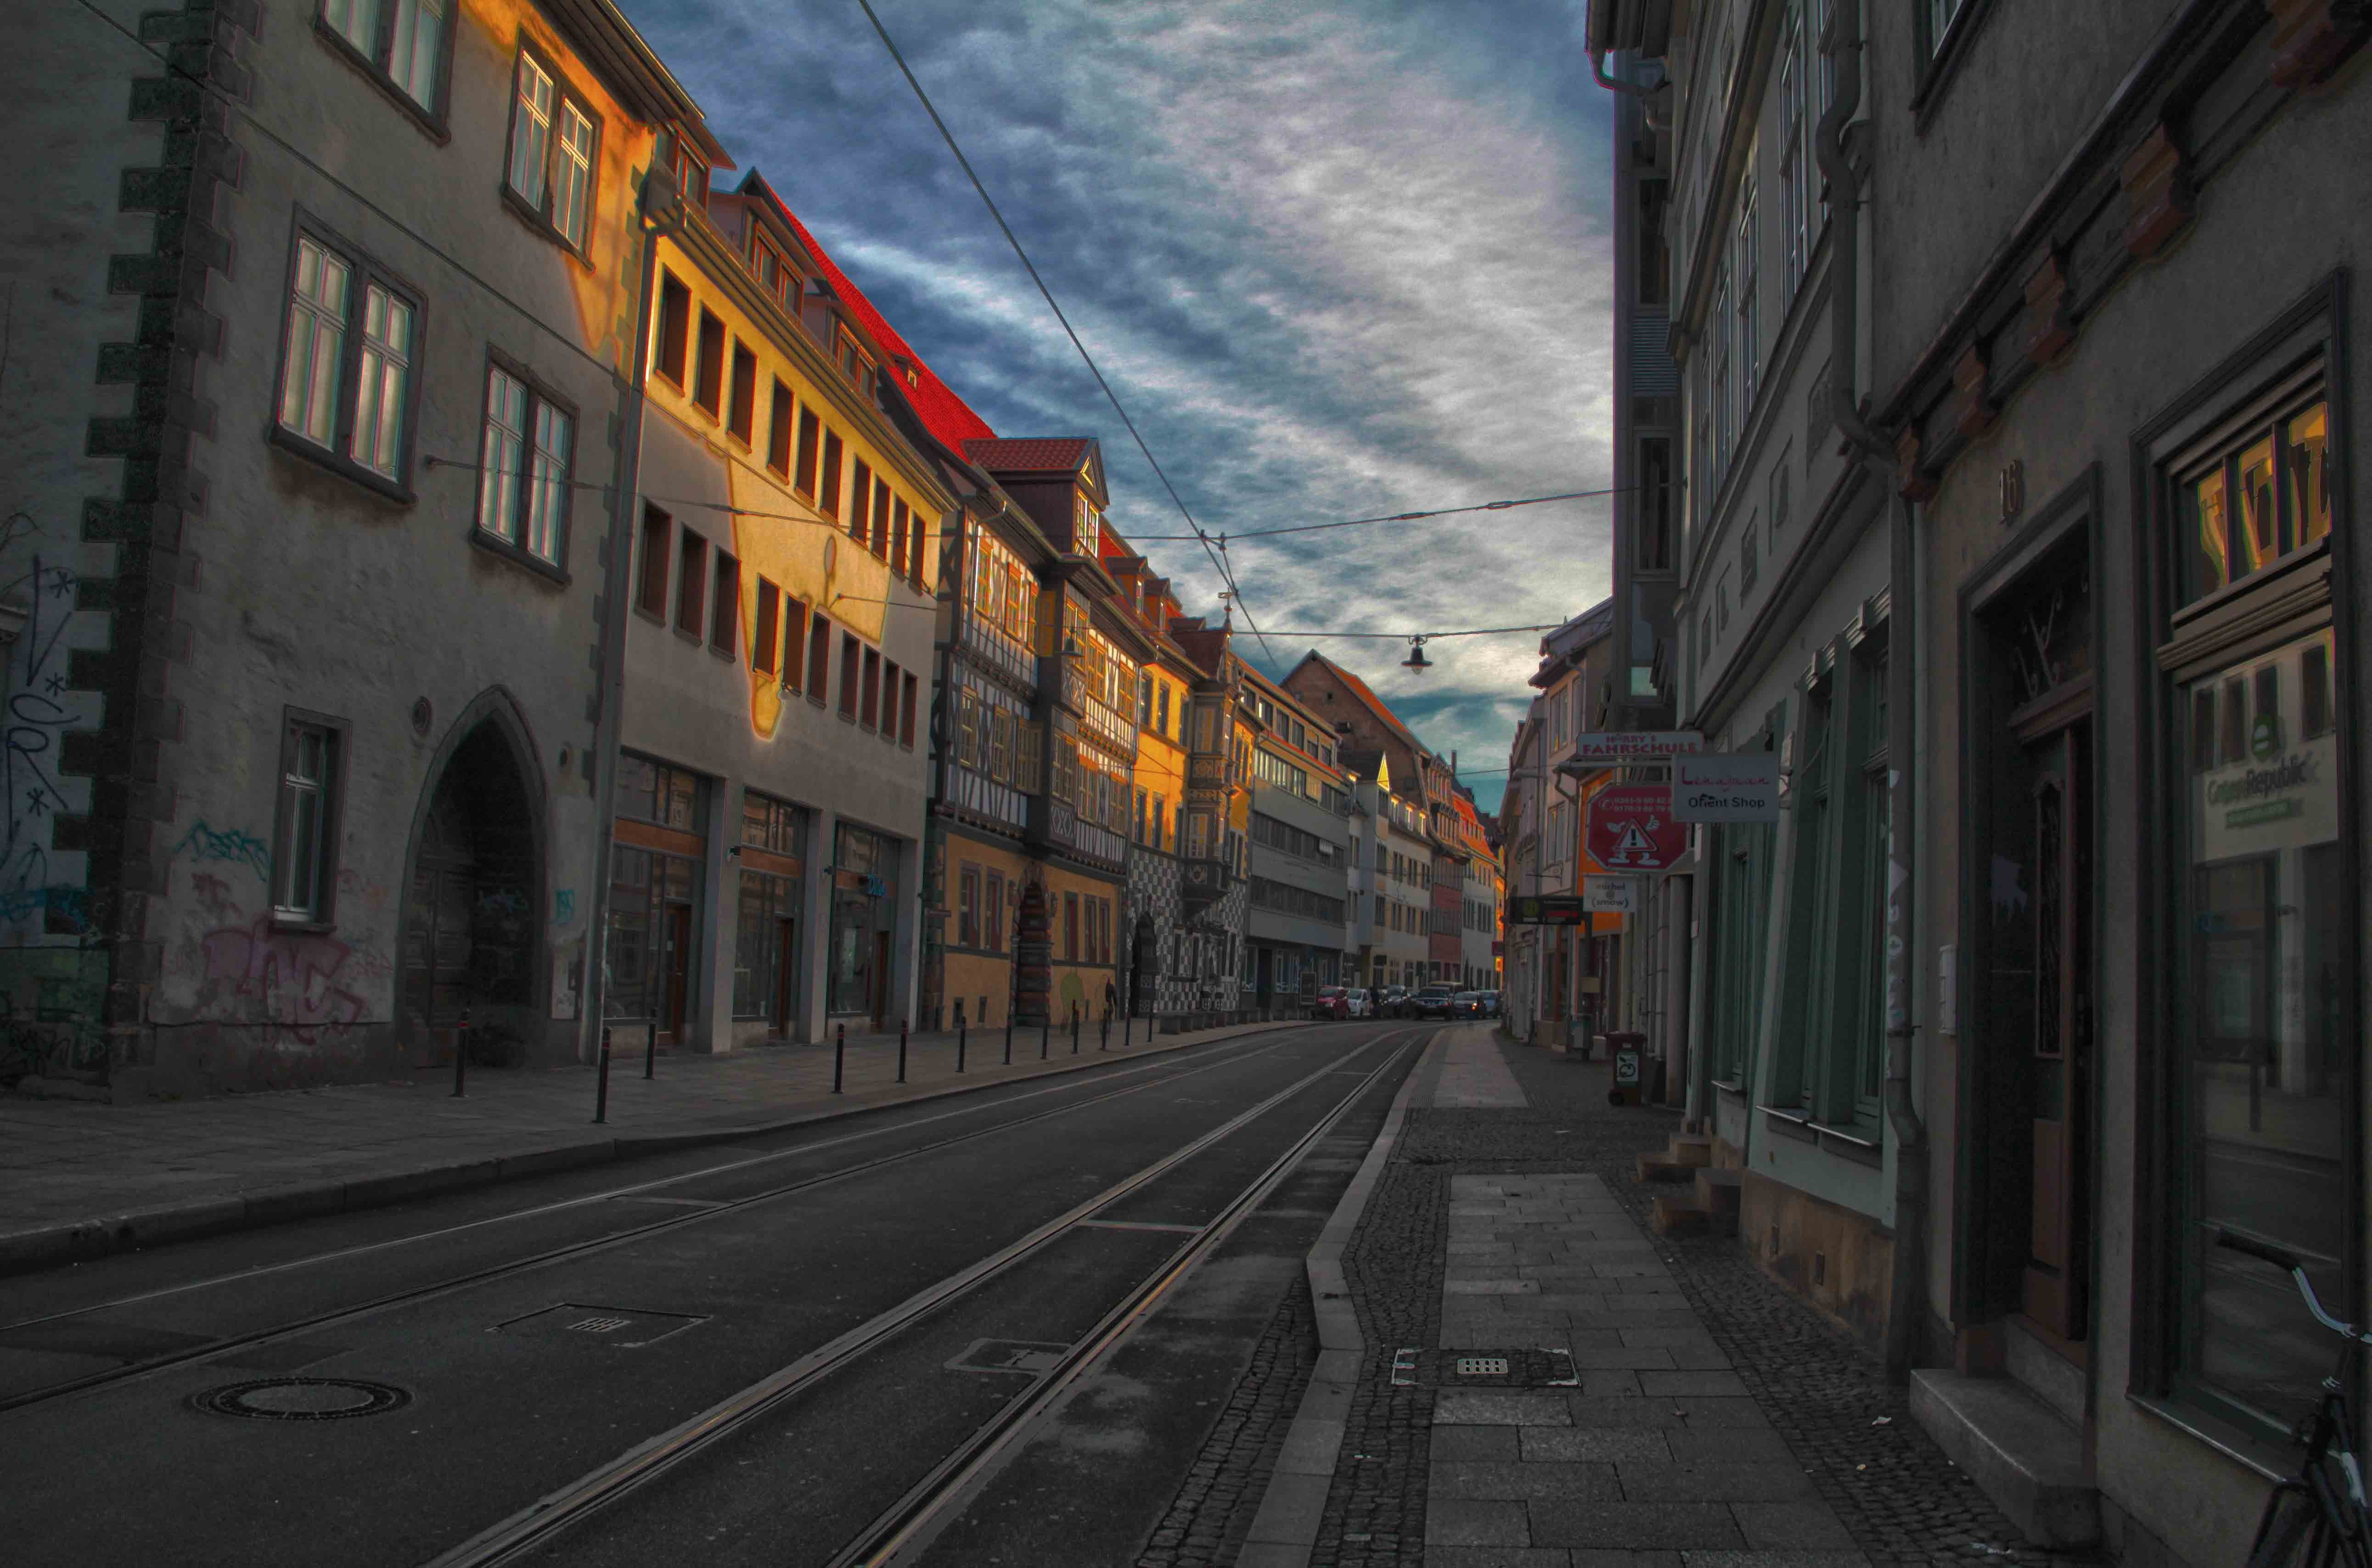
architecture, track, road, street, night, town, building, alley, city, cityscape, transport, evening, vehicle, lane, infrastructure, erfurt, neighbourhood, urban area, residential area